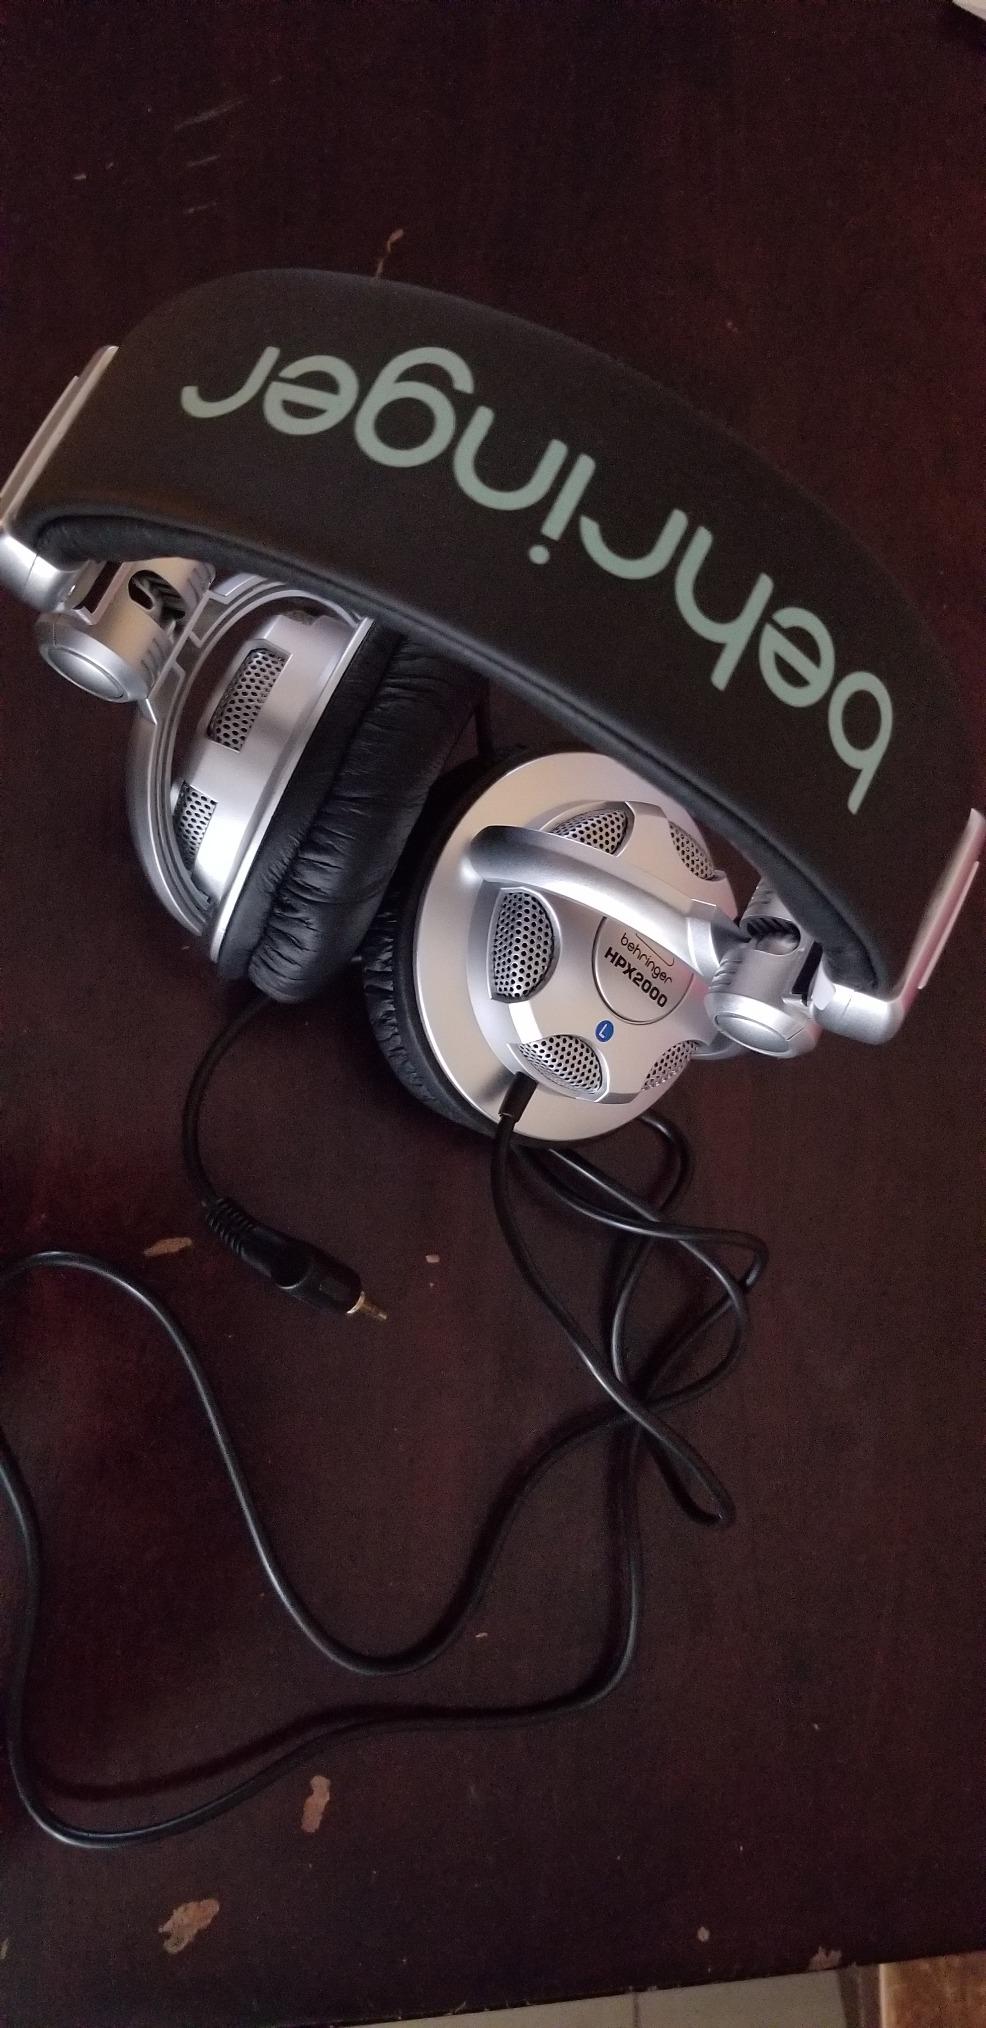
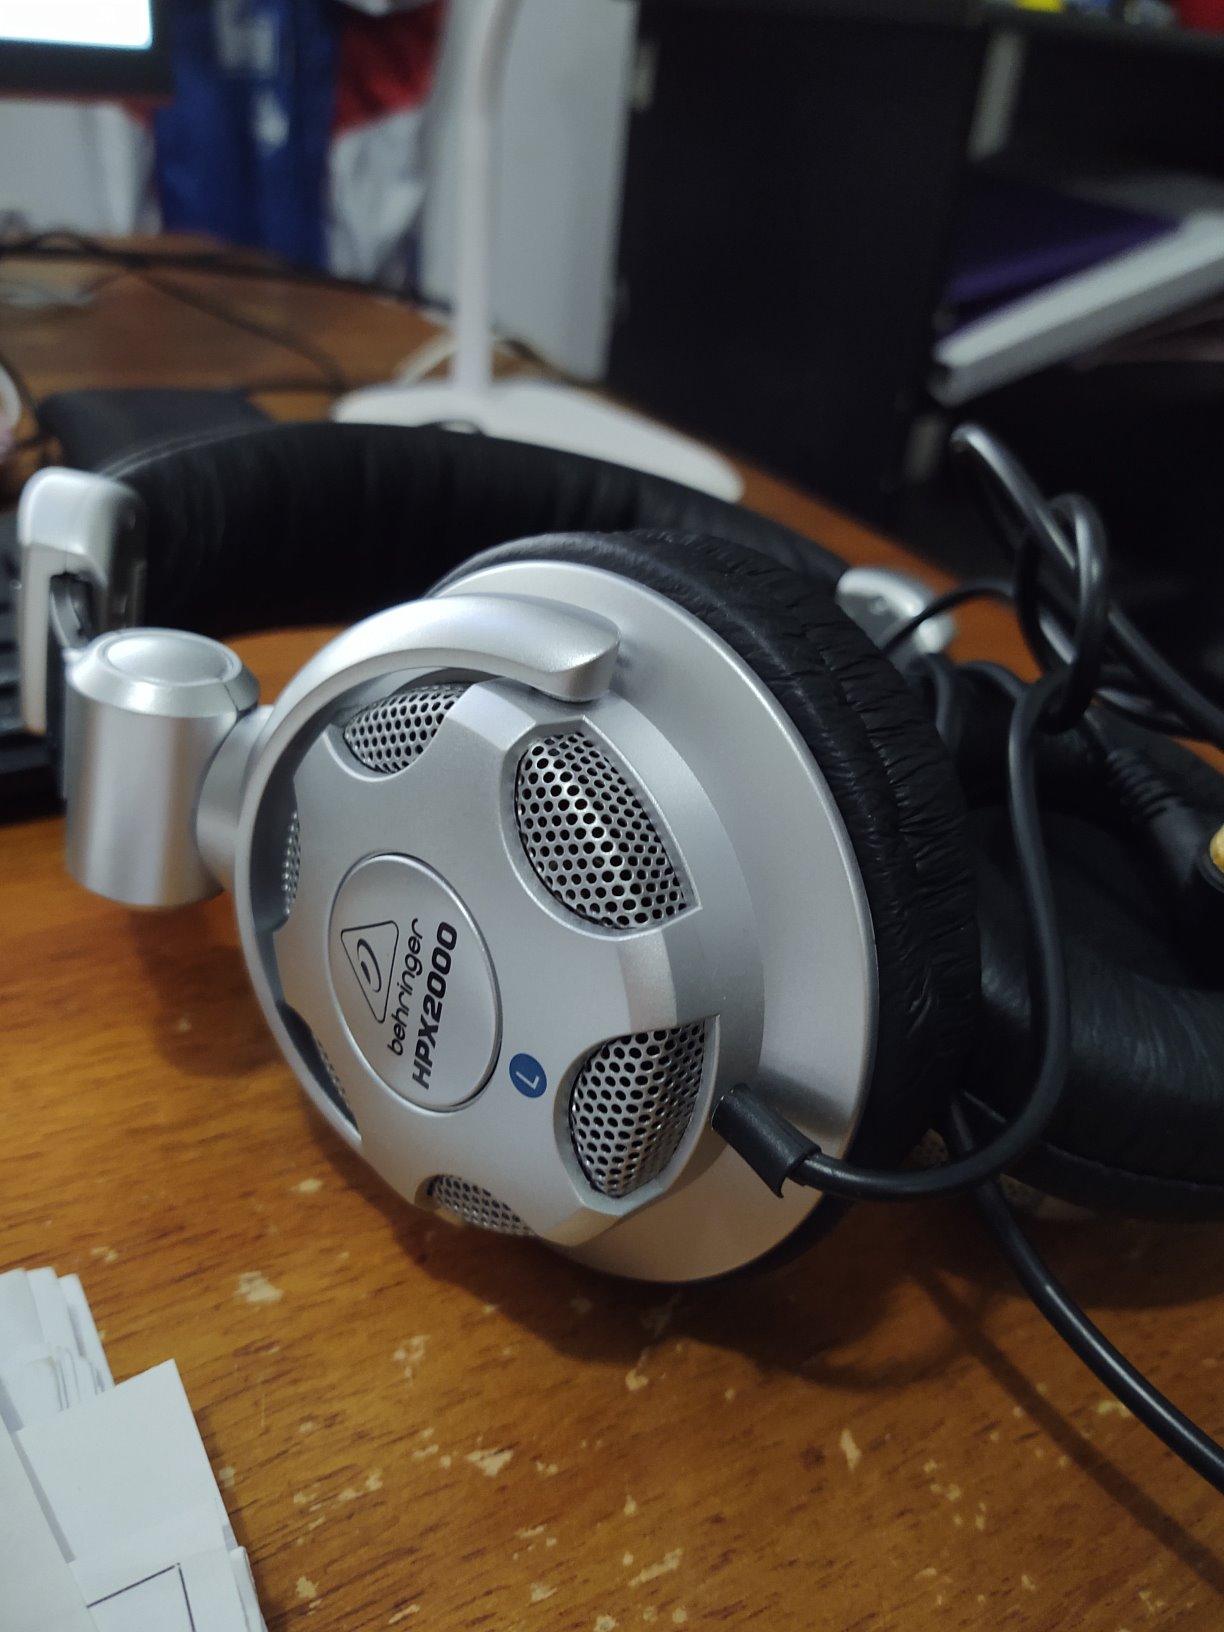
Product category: headphones
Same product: yes